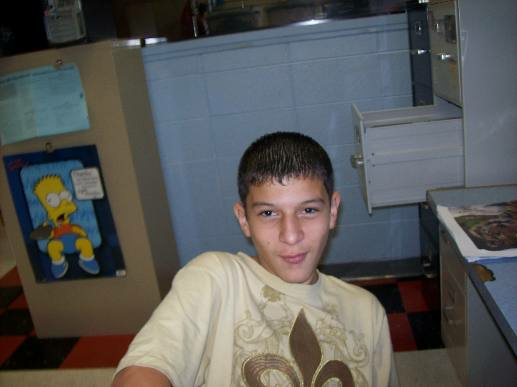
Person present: Yes